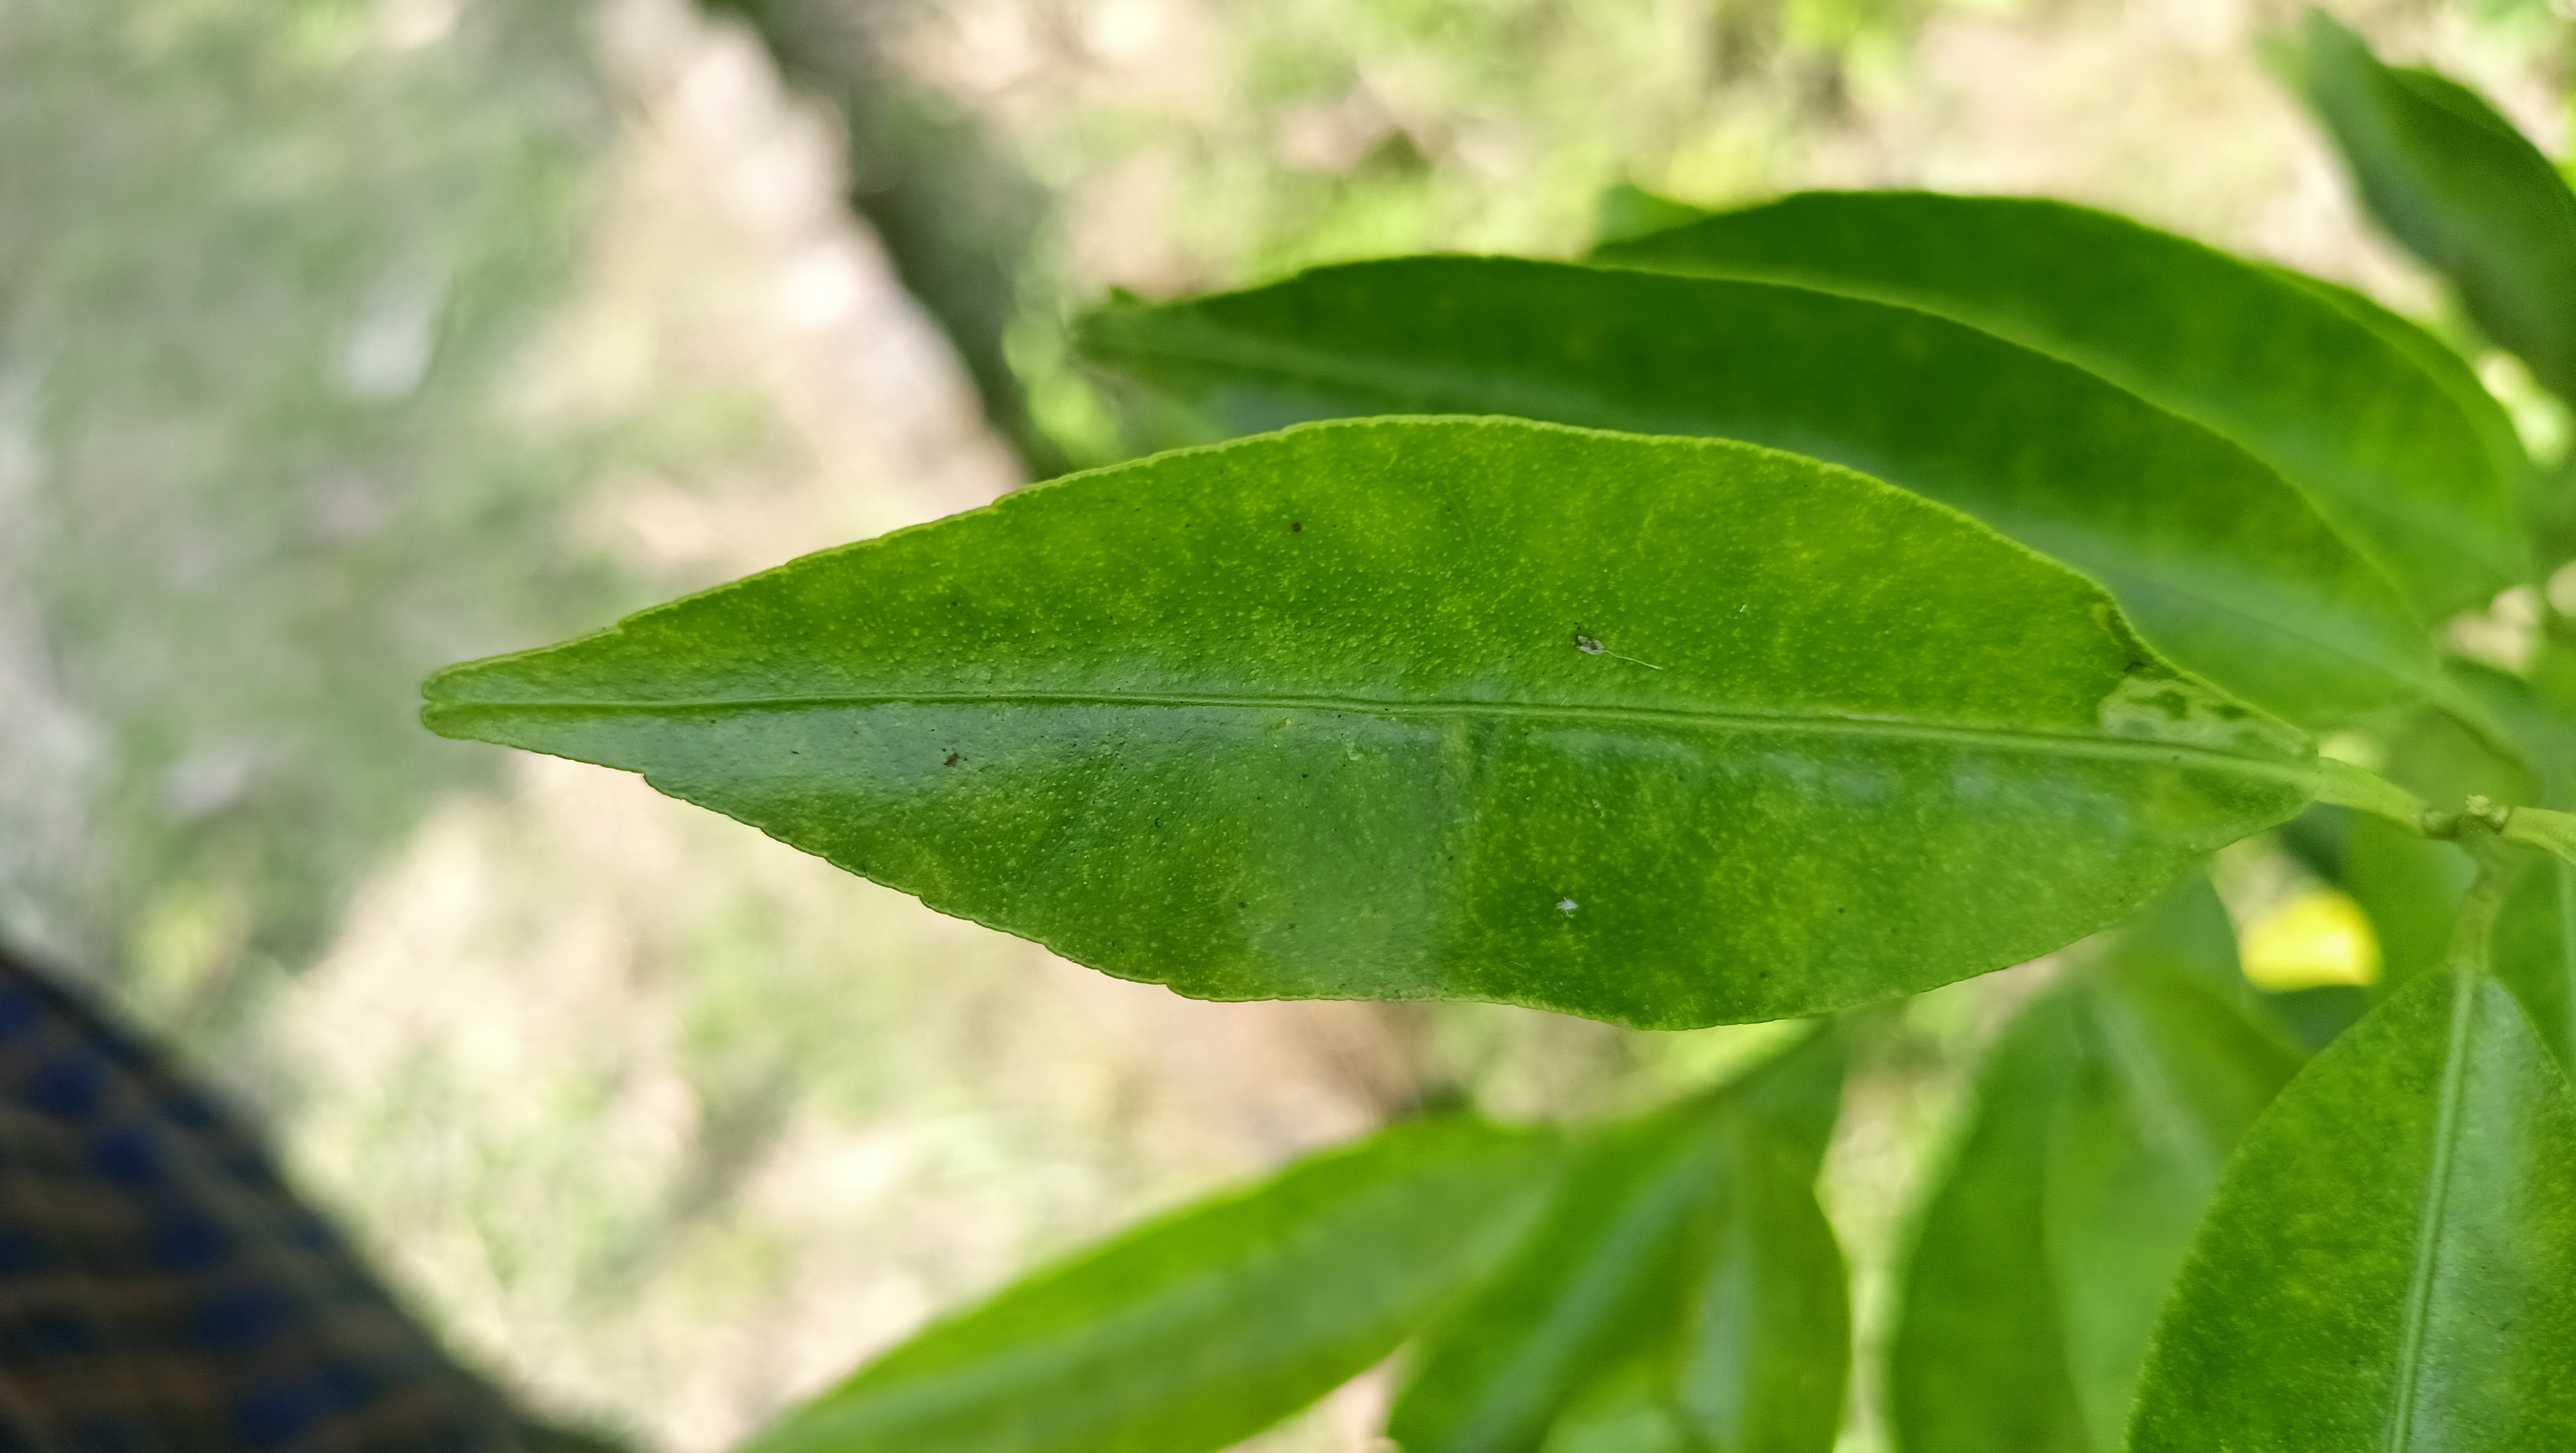
Mandarin leaf variety: Mandaring